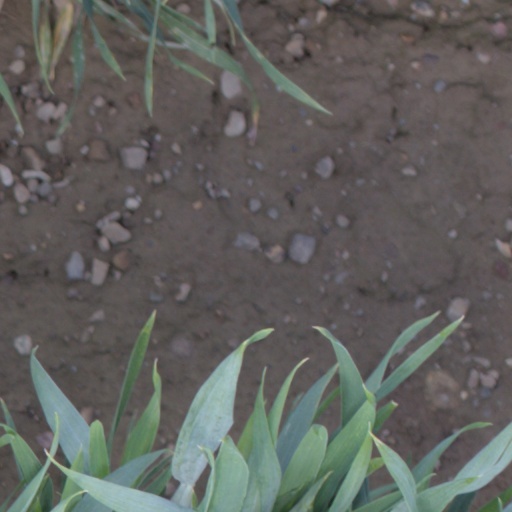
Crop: wheat